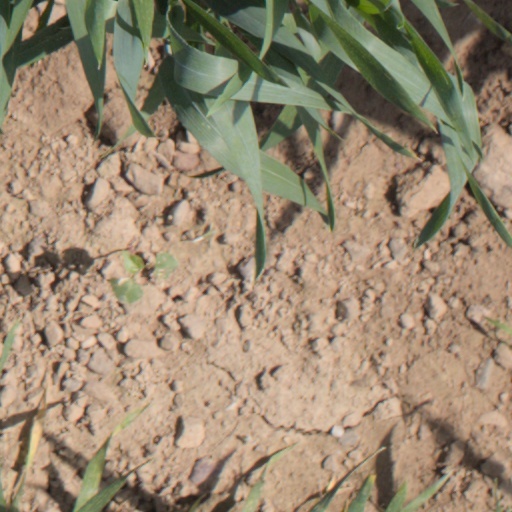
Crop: wheat